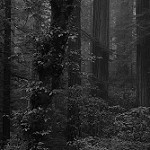
Label: B & W